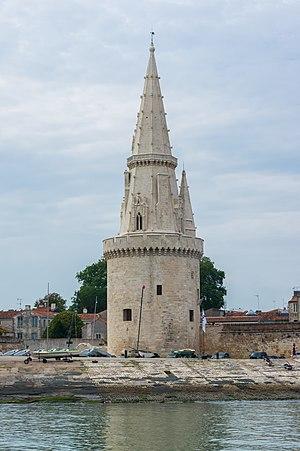
La Tour de la Lanterne à La Rochelle, Charente-Maritime. Après rénovation, août 2015"
La tour de la Lanterne est, avec la tour Saint-Nicolas et la tour de la Chaîne, l'une des trois tours du front de mer de La Rochelle, vestiges des fortifications médiévales qui protégeaient le port. Elle est également connue sous les noms de tour du Garrot, tour des Prêtres et tour des Quatre Sergents. Elle a été classée monument historique le 17 février 1879.
Cet article recense les monuments historiques français classés en 1879.